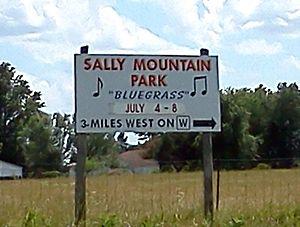
Rhonda Lea Vincent, née le 13 juillet 1962, est une chanteuse et multi-instrumentiste américaine, auteur-compositeur américaine de musique bluegrass.